Henry Addington

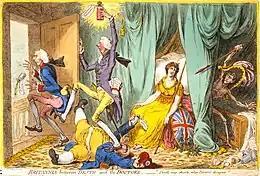
In "Britannia between Death and the Doctor's" (1804), James Gillray caricatured Pitt as a doctor kicking Addington (the previous doctor) out of Britannia's sickroom.

He was elected to the House of Commons in 1784 as one of the Members of Parliament for Devizes, and became Speaker of the House of Commons in 1789. In March 1801, William Pitt the Younger resigned from office, ostensibly over the refusal of King George III to remove some of the existing political restrictions on Roman Catholics in Ireland (Catholic Emancipation), but poor health, failure in war, economic collapse, alarming levels of social unrest due to famine, and irreconcilable divisions within the Cabinet also played a role. Both Pitt and the King insisted that Addington take over as prime minister, despite his own objections, and his failed attempts to reconcile the King and Pitt.